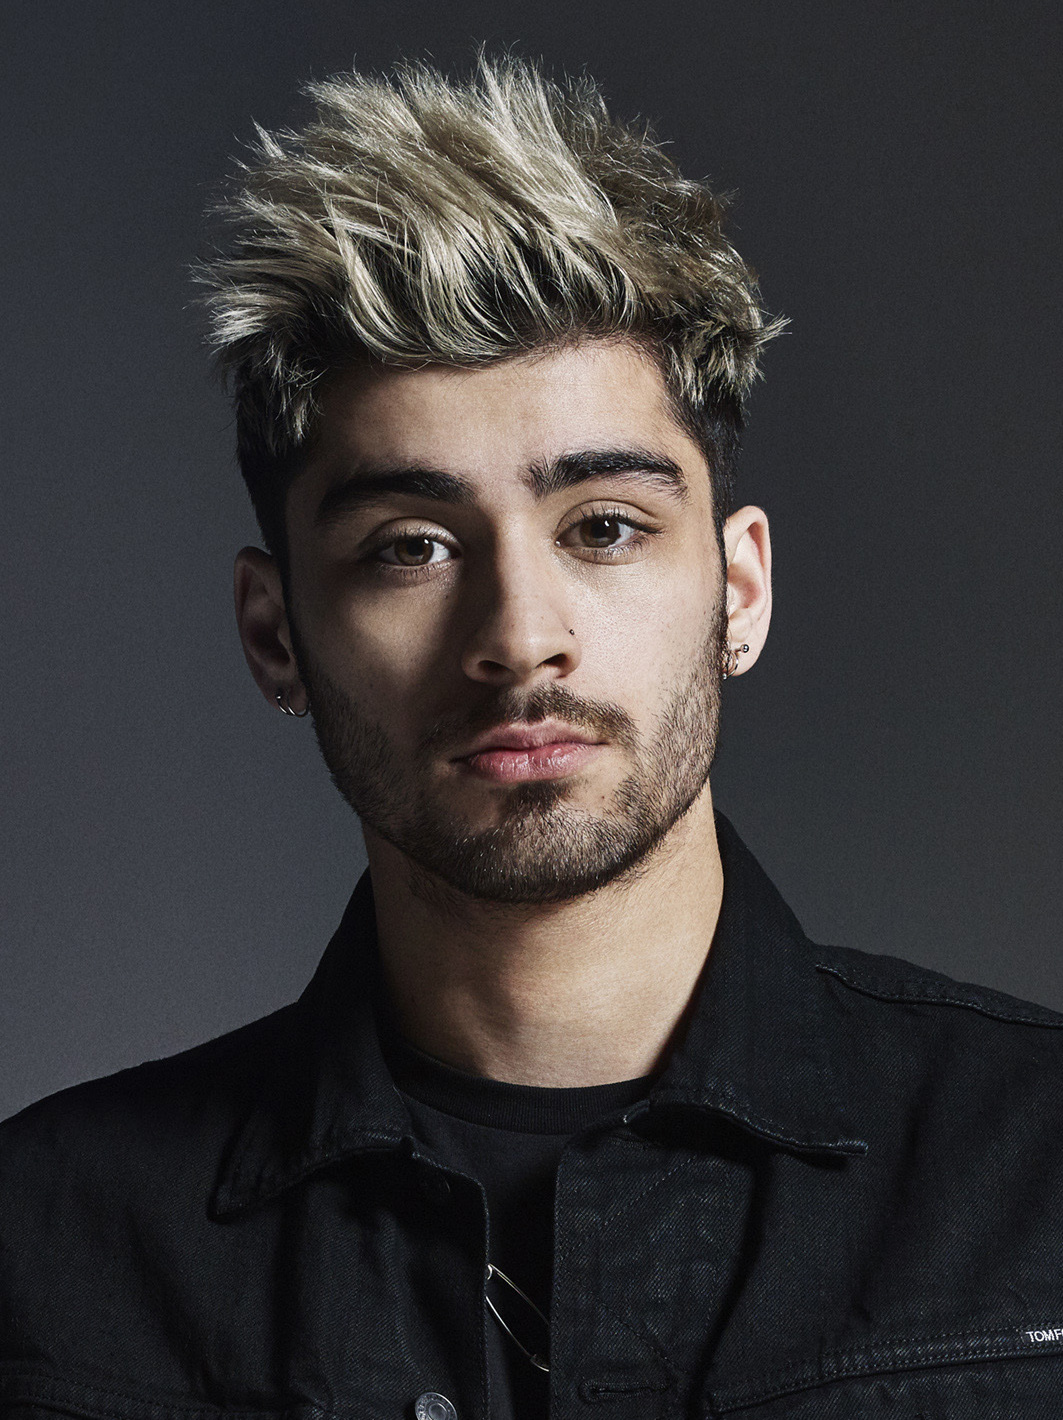
เซย์น แมลิก

| name = เซย์น แมลิก
| image = Zayn Wiki (cropped).jpg
| caption = แมลิกในปี ค.ศ. 2015
| birth_name = เซน จาวัดด์ แมลิก
| birth_place = แบรดฟอร์ด, สหราชอาณาจักร
| years_active = 2010–ปัจจุบัน
| net_worth = £25 ล้าน ($37.2 ล้าน)
| partner = จีจี ฮาดีด (2015–2021)
| website = inzayn.com
| module = Infobox musical artist|embed=yes
| background = solo_singer
| instrument = ร้องนำ
| associated_acts = วันไดเรกชัน
| signature = Zayn's signature.png
| signature_size = 100px
| signature_alt = Autographed signature of Zayn Malik in ink
|child=Khai Hadid Malik
เซน จาวัดด์ "เซย์น" แมลิก ( เกิด 12 มกราคม ค.ศ. 1993) หรือรู้จักกันในชื่อ เซย์น เป็นนักร้อง และนักแต่งเพลงชาวอังกฤษ ใน ค.ศ. 2010 แมลิกเข้าประกวดในฐานะศิลปินเดี่ยวในรายการ"ดิเอ็กซ์แฟกเตอร์ (สหราชอาณาจักร)|ดิเอ็กซ์แฟกเตอร์" หลังจากตกรอบในฐานะนักร้องเดี่ยว แมลิกกลับมาแข่งขันพร้อมกับผู้ประกวดอีกสี่คน ก่อตั้งเป็นบอยแบนด์ในชื่อ วันไดเรกชัน เมื่อครั้งที่เขาเป็นสมาชิกวง แมลิกและเพื่อน ๆ ออกอัลบั้มเพลงที่ประสบความสำเร็จ 4 อัลบั้ม แสดงในทัวร์คอนเสิร์ต และได้รับรางวัลมากมาย
ในเดือนมีนาคม ค.ศ. 2015 ตัวแทนของแมลิกประกาศเรื่องการแยกทางของแมลิก แมลิกเซ็นสัญญานักร้องเดี่ยวกับสังกัดอาร์ซีเอเรเคิดส์ใน ค.ศ. 2015 พร้อมสตูดิโออัลบั้มแรก "ไมนด์ออฟไมน์" มีกำหนดออกจำหน่ายในวันที่ 25 มีนาคม ค.ศ. 2016 อัลบั้มนำด้วยซิงเกิล "พิลโลว์ทอล์ก (เพลง)|พิลโลว์ทอล์ก" เปิดตัวที่อันดับหนึ่งบนชาร์ตบิลบอร์ดฮอต 100 ในสหรัฐอเมริกา และชาร์ตซิงเกิลแห่งสหราชอาณาจักร
==อัลบั้มเพลง==
*"Mind of Mine" (2016)
*"Icarus Falls" (2018)
*"Nobody Is Listening" (2021)
== ผลงาน ==
== อ้างอิง ==
หมวดหมู่:บุคคลที่เกิดในปี พ.ศ. 2536
หมวดหมู่:บุคคลที่ยังมีชีวิตอยู่
หมวดหมู่:ชาวอังกฤษเชื้อสายไอริช
หมวดหมู่:ชาวอังกฤษเชื้อสายปากีสถาน
หมวดหมู่:บุคคลที่เคยนับถือศาสนาอิสลาม
หมวดหมู่:บุคคลจากแบรดฟอร์ด